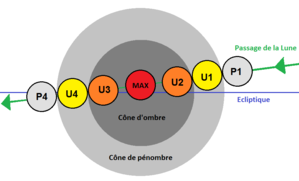
Diagramme présentant le fonctionnement d'une éclipse solaire ainsi que les références des temps clés.
Une éclipse lunaire, ou éclipse de Lune, est une éclipse se produisant à chaque fois que la Lune se trouve dans l'ombre de la Terre. D'un point de vue lunaire, il s'agit d'une occultation du Soleil par la Terre. Cela se produit uniquement lorsque la Lune est éclairée, et quand le Soleil, la Terre et la Lune sont alignés ou proches de l’être. Le type et la taille d'une éclipse lunaire dépendent de la position relative de la Lune par rapport à ses nœuds orbitaux.